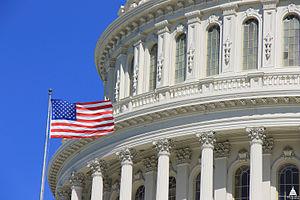
Le Capitole des États-Unis est le bâtiment qui sert de siège au Congrès, le pouvoir législatif des États-Unis. Il est situé dans la capitale fédérale, Washington, D.C. La construction de style néoclassique commence en 1793 et s'achève en 1812. Il est constitué d'un dôme et de deux ailes. L’aile nord est le siège du Sénat et l’aile sud est celle de la Chambre des représentants.